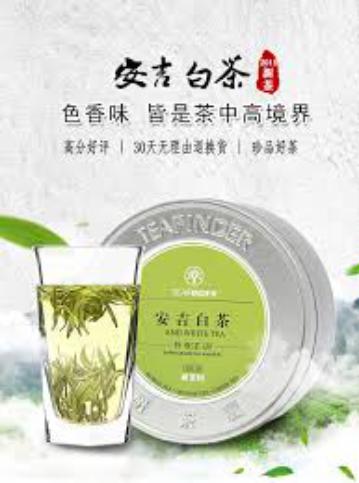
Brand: AN JI WHITE TEA
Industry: Food